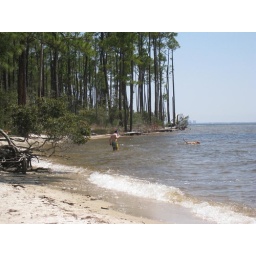
Campbell and Sabina playing at the beach in front of the house